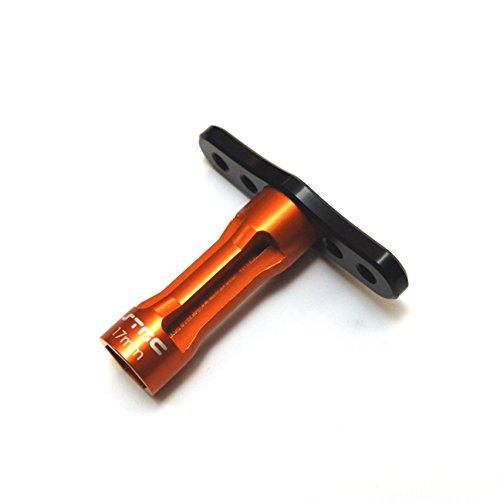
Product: ST Racing Concepts Upgrade Parts RC Hobby, Black/Orange
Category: Toys & Games | Hobbies | Remote & App Controlled Vehicles & Parts | Remote & App Controlled Vehicle Parts
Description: Long enough to provide clearance for the hand when used on wheels with deeper off-sets.
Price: $17.97
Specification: ProductDimensions:4.2x1x7.5inches|ItemWeight:1pounds|ShippingWeight:2.88ounces(Viewshippingratesandpolicies)|DomesticShipping:ItemcanbeshippedwithinU.S.|InternationalShipping:ThisitemcanbeshippedtoselectcountriesoutsideoftheU.S.LearnMore|ASIN:B073D8ZF4F|Itemmodelnumber:SPTSTRA17BKO|Manufacturerrecommendedage:16-16years